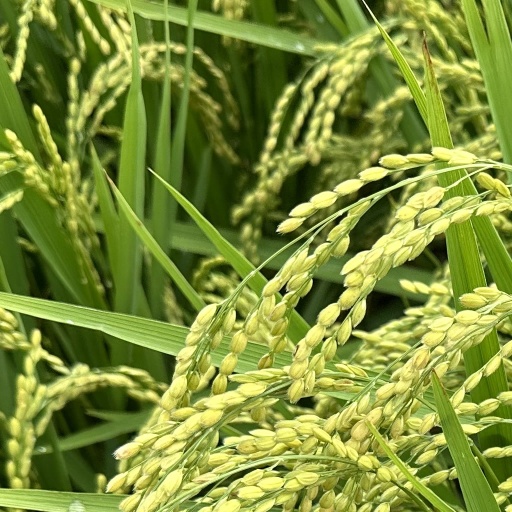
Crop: rice